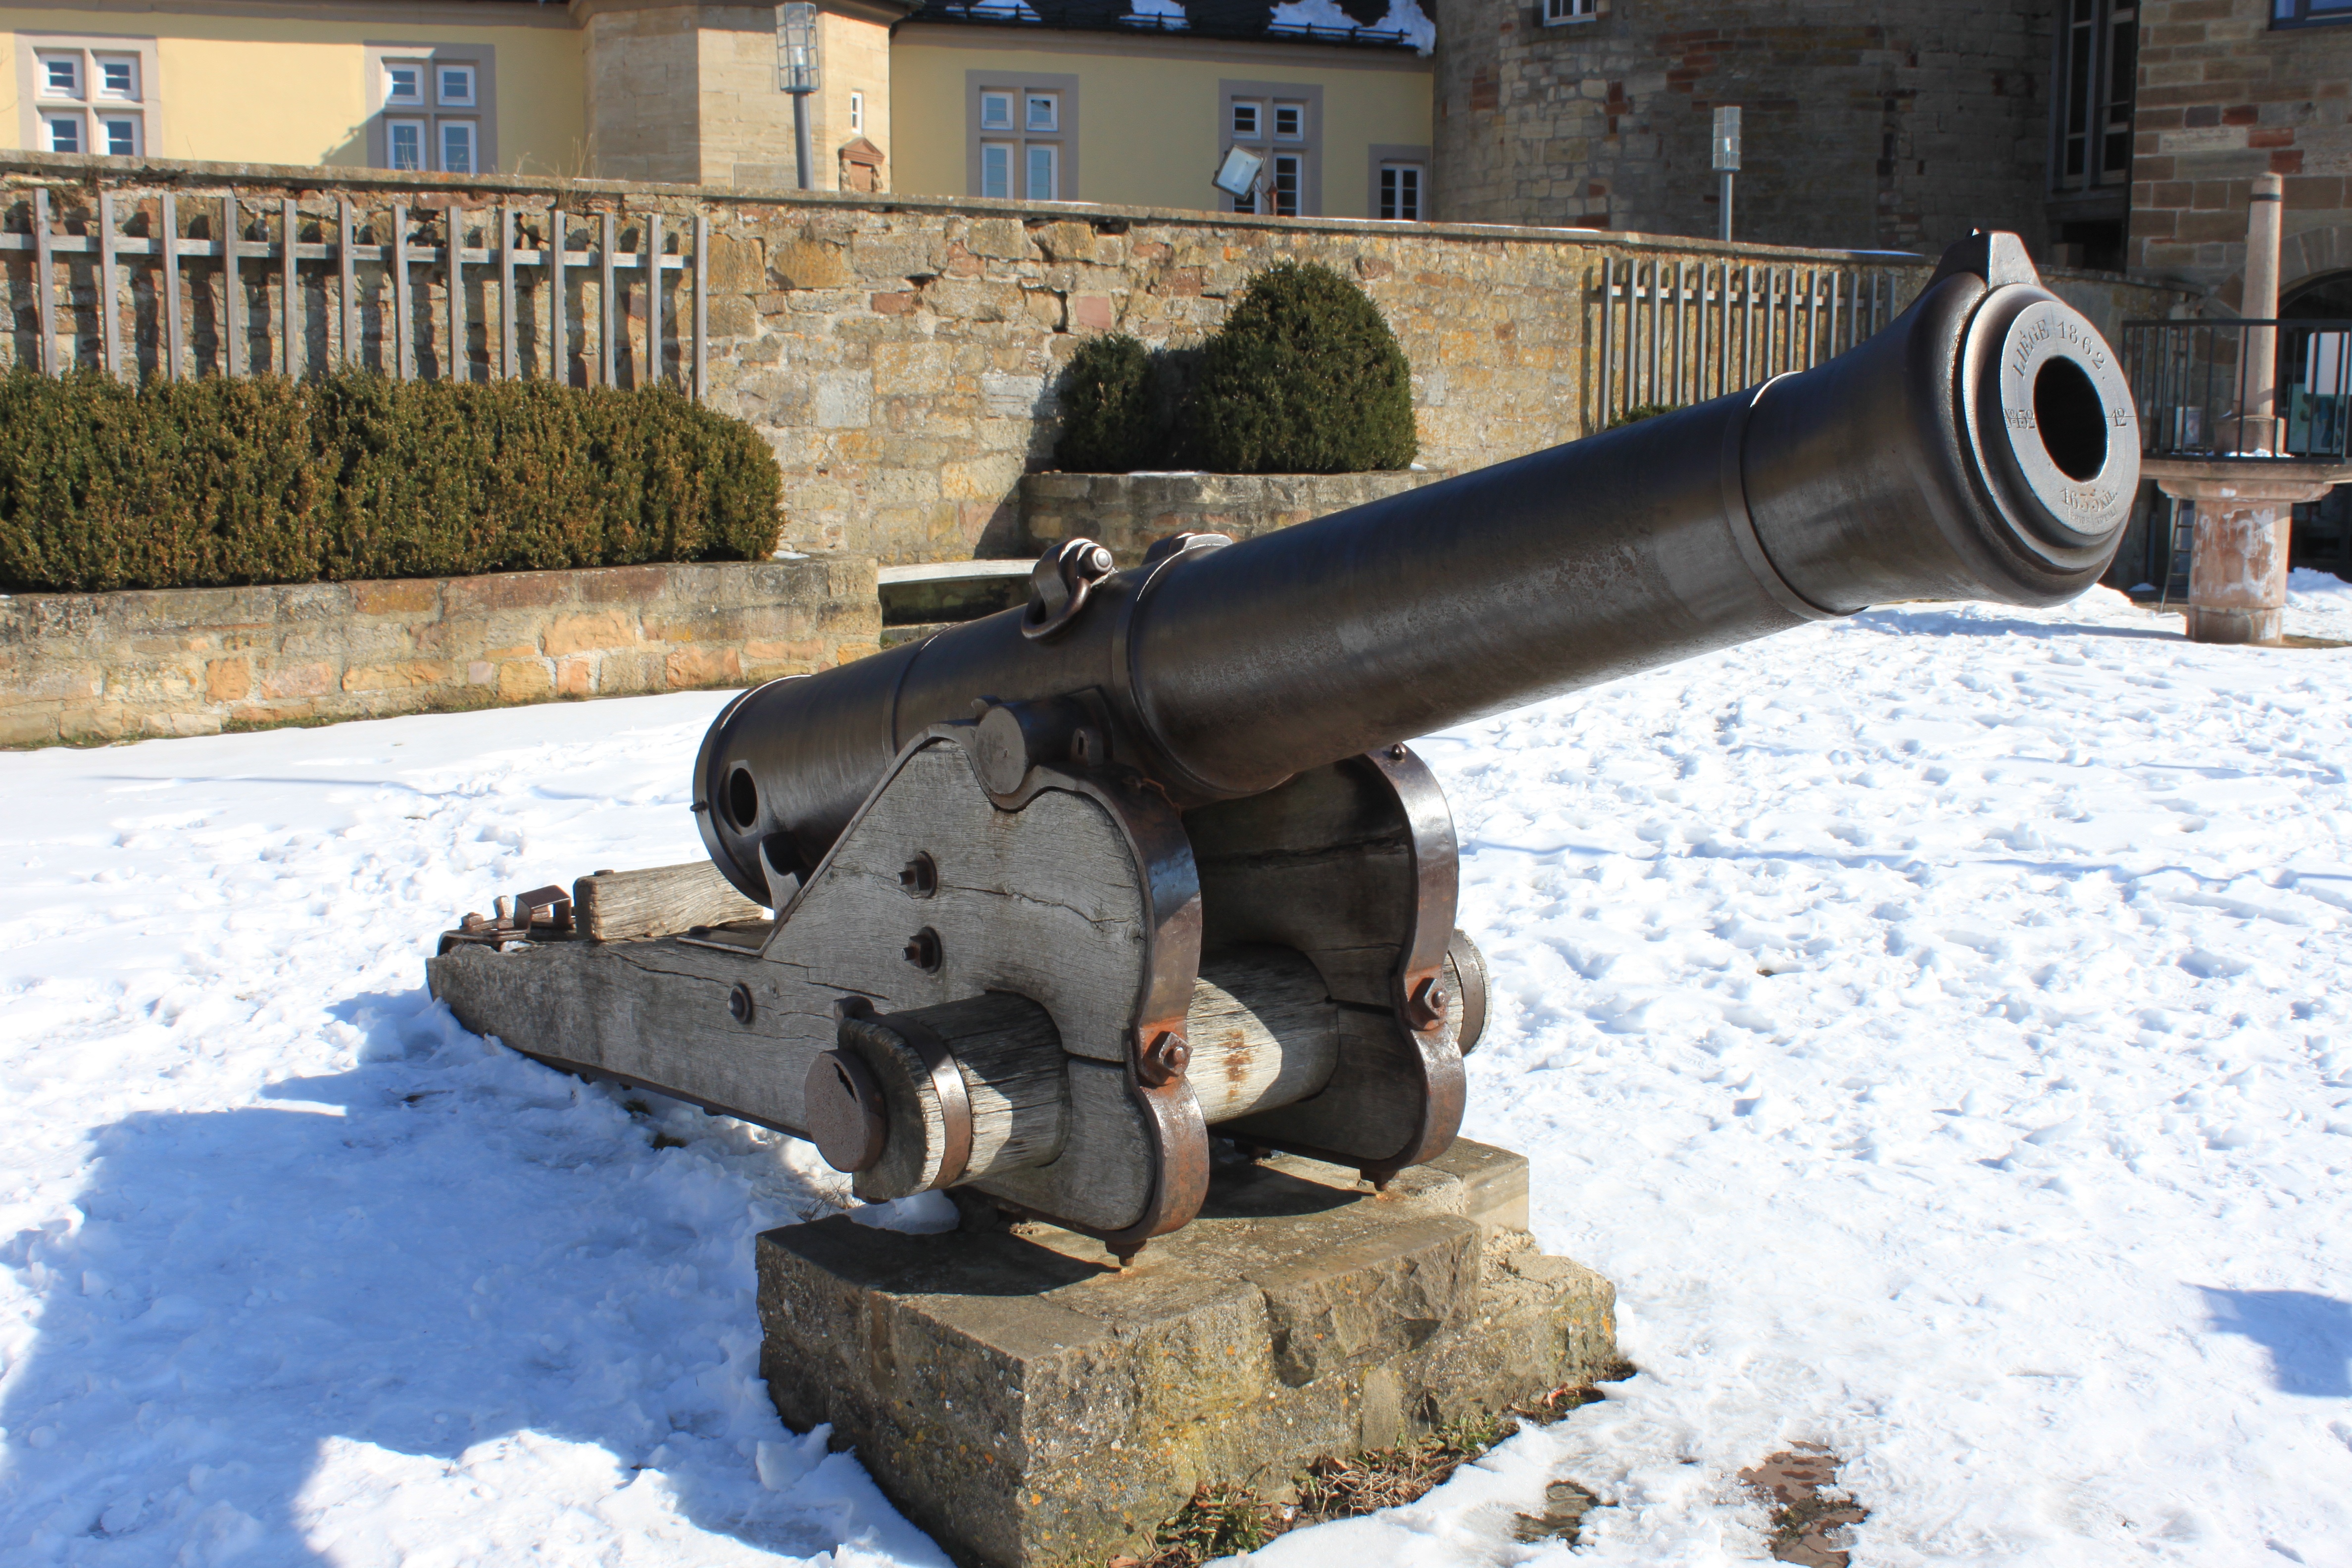
military, soldier, army, castle, weapon, gun, cannon, firearm, edersee, schloss waldeck, waldeck, barrel of a gun, marksman